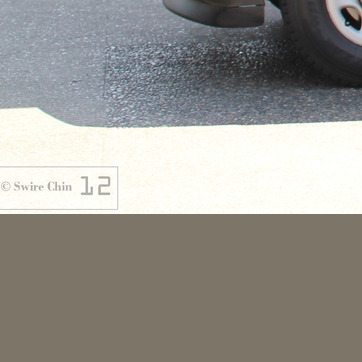
Material: stone